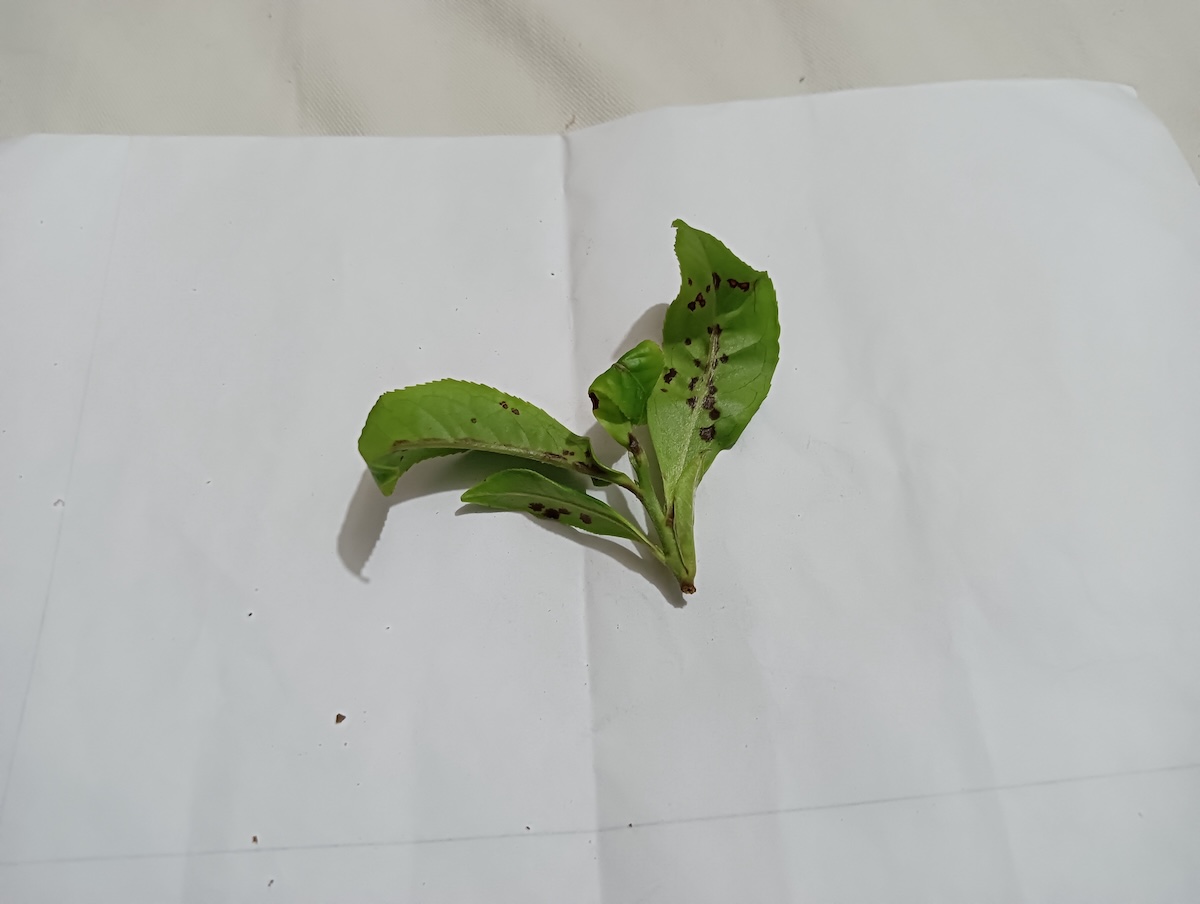
Label: Helopeltis